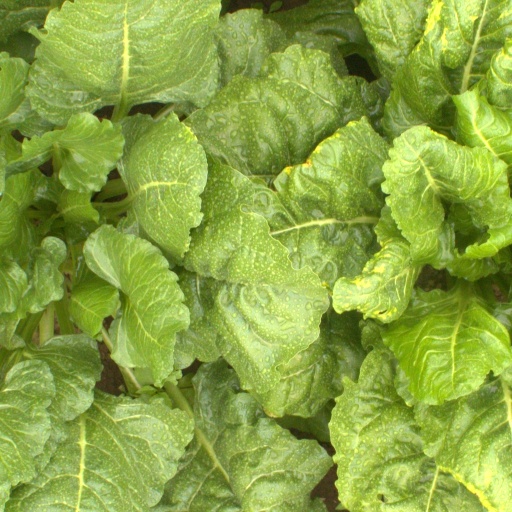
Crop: sugar beet